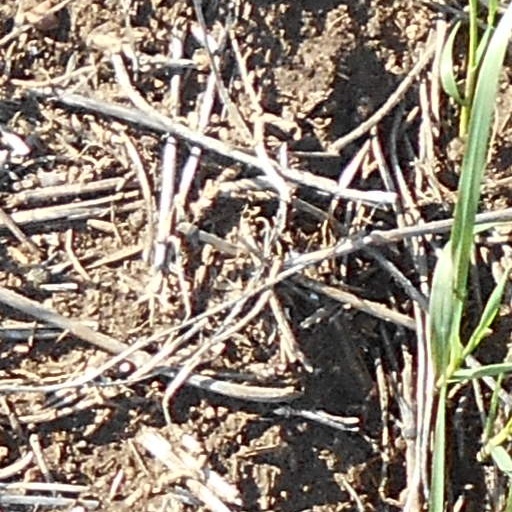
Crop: wheat